Lagos Business School

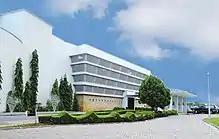
Lagos Business School

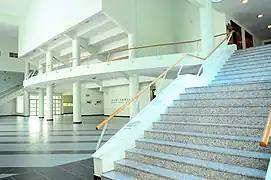
Lagos Business School's foyer

On 1 December 2016, LBS received accreditation from AACSB (Association to Advance Collegiate Schools of Business), becoming the first institution in West Africa to be thus accredited. Lagos Business School (LBS) also proved its standards in management education as the International Accreditation Advisory Board of the Association of MBAs (AMBA) accredited the MBA programmes offered by the school on 8 December 2016.